VF Group–Bardiani–CSF–Faizanè

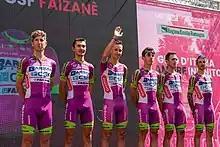
The team at the 2022 Giro d'Italia

On the eve of the 2017 Giro d'Italia, the UCI announced that both Stefano Pirazzi and Nicola Ruffoni had given adverse analytical findings (AAFs) for growth hormone-releasing peptides (GHRPs) in samples collected during out-of-competition doping tests conducted on 25 and 26 April 2017. With the team incurring first and second AAFs within a twelve-month period, the UCI aimed to enforce article 7.12.1 of the UCI Anti-Doping Rules, allowing for suspension of the team from 15 to 45 days – casting doubt on their Giro appearance.